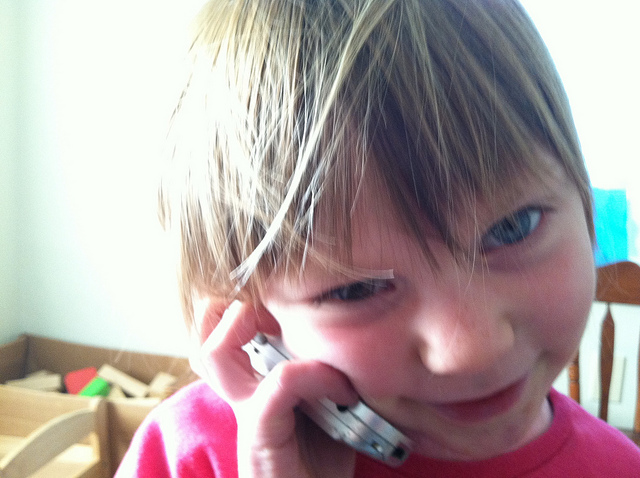
user: Given an image and a question. Answer the question in a short answer. Question: When was the device pictured invented? Short Answer:
assistant: 1973